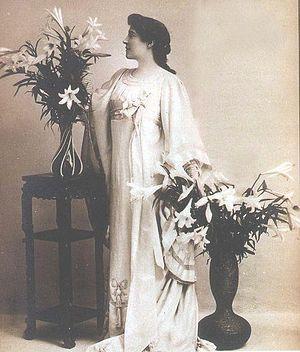
Lillie Langtry